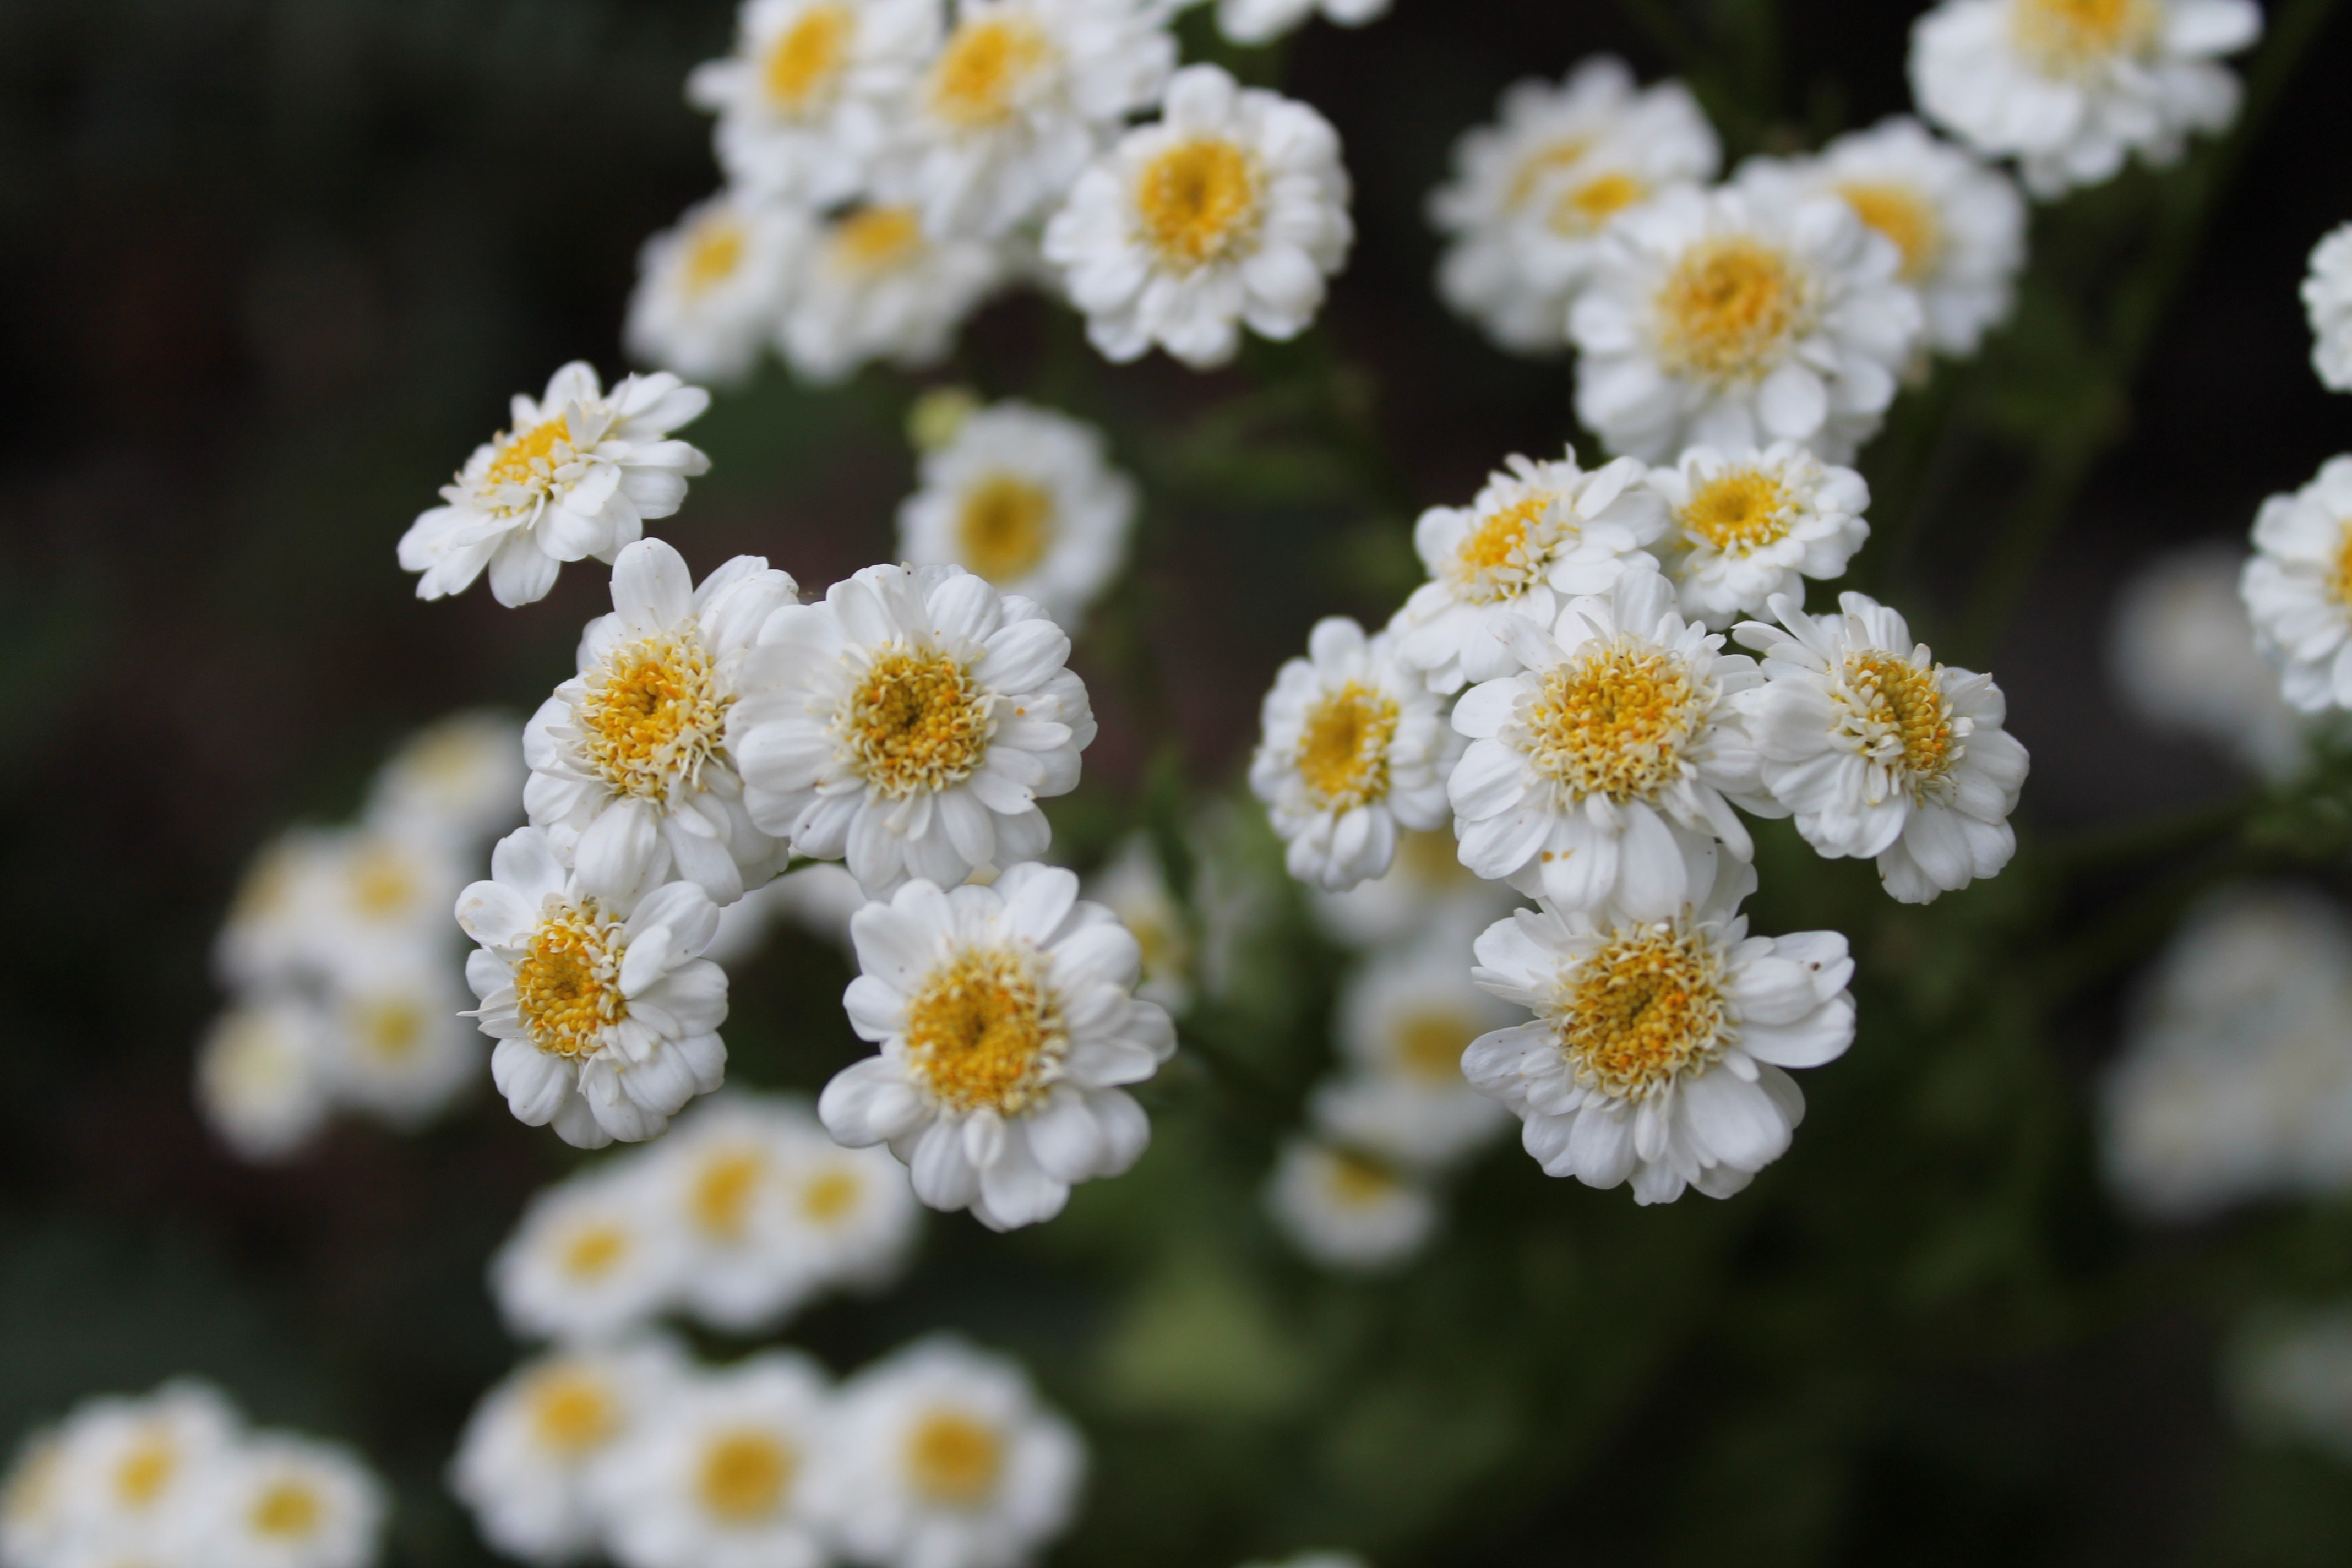
nature, blossom, plant, white, flower, bloom, daisy, herb, botany, flora, wildflower, wild flowers, candytuft, yarrow, macro photography, flowering plant, daisy family, oxeye daisy, annual plant, land plant, chamaemelum nobile, marguerite daisy, tanacetum parthenium, chrysanths, evergreen candytuft